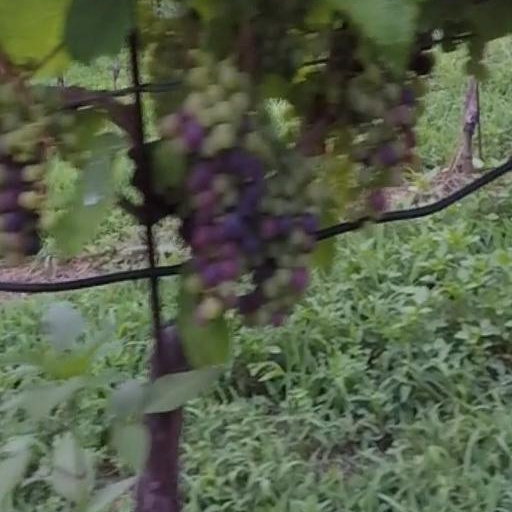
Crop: grape